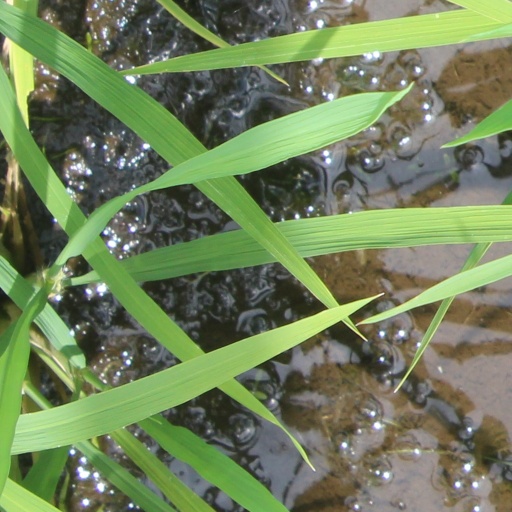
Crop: rice